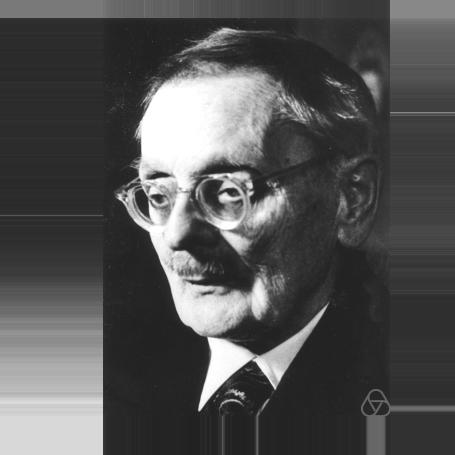
Age: 81